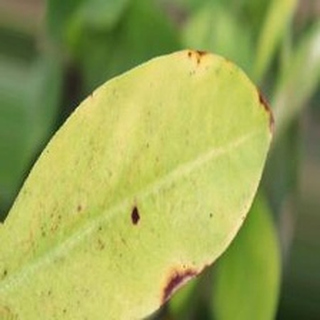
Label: groundnut_late_leaf_spot